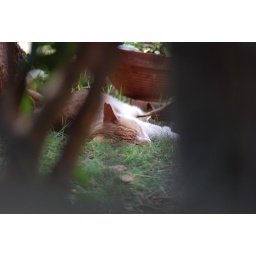
Neighbors cat sleeping near the fence.